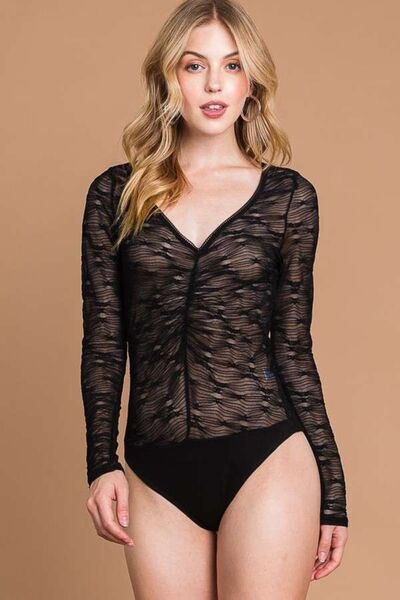
Culture Code Round Neck Mesh Perspective Bodysuit
The V-Neck Mesh Perspective Bodysuit is a stunning and seductive addition to your wardrobe. Made with sheer mesh fabric, this bodysuit exudes a sense of allure and elegance. The plunging V-neckline adds a touch of sultriness, while the mesh material leaves just enough to the imagination. The bodysuit is designed with a figure-hugging silhouette, accentuating your curves and creating a sleek and sexy look. Whether you're dressing up for a night out or aiming to spice up your intimate wear, this bodysuit is the perfect choice. Pair it with high-waisted jeans or a skirt for a chic and daring outfit. Elevate your style with the V-Neck Mesh Perspective Bodysuit and embrace your confidence and femininity. Features: Basic style Sheer: Semi-sheer Stretch: Slightly stretchy Material composition: 97% Nylon, 3% Spandex Care instructions: Machine wash cold. Tumble dry low. Imported Product measurements: S: bust 35-36 in, waist 27-28 in, hip 36-38 in M: bust 37-38 in, waist 29-31 in, hip 39-41 in L: bust 39-40 in, waist 32-33 in, hip 42-43 in XL: bust 41-42 in, waist 34-35 in, hip 44-45 in
Brand: Valomie Boutique
Category: Apparel & Accessories > Clothing > Lingerie > Bodysuits